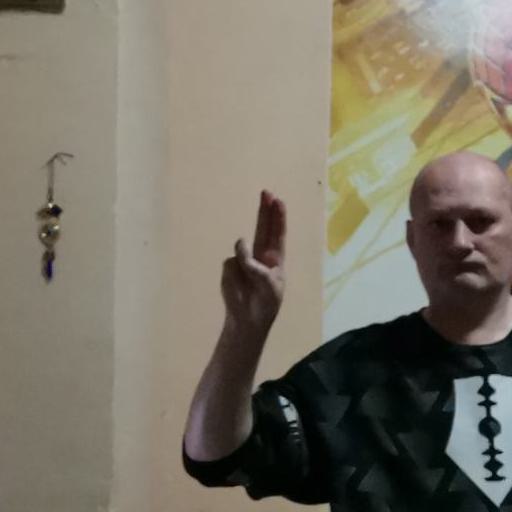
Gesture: two_up